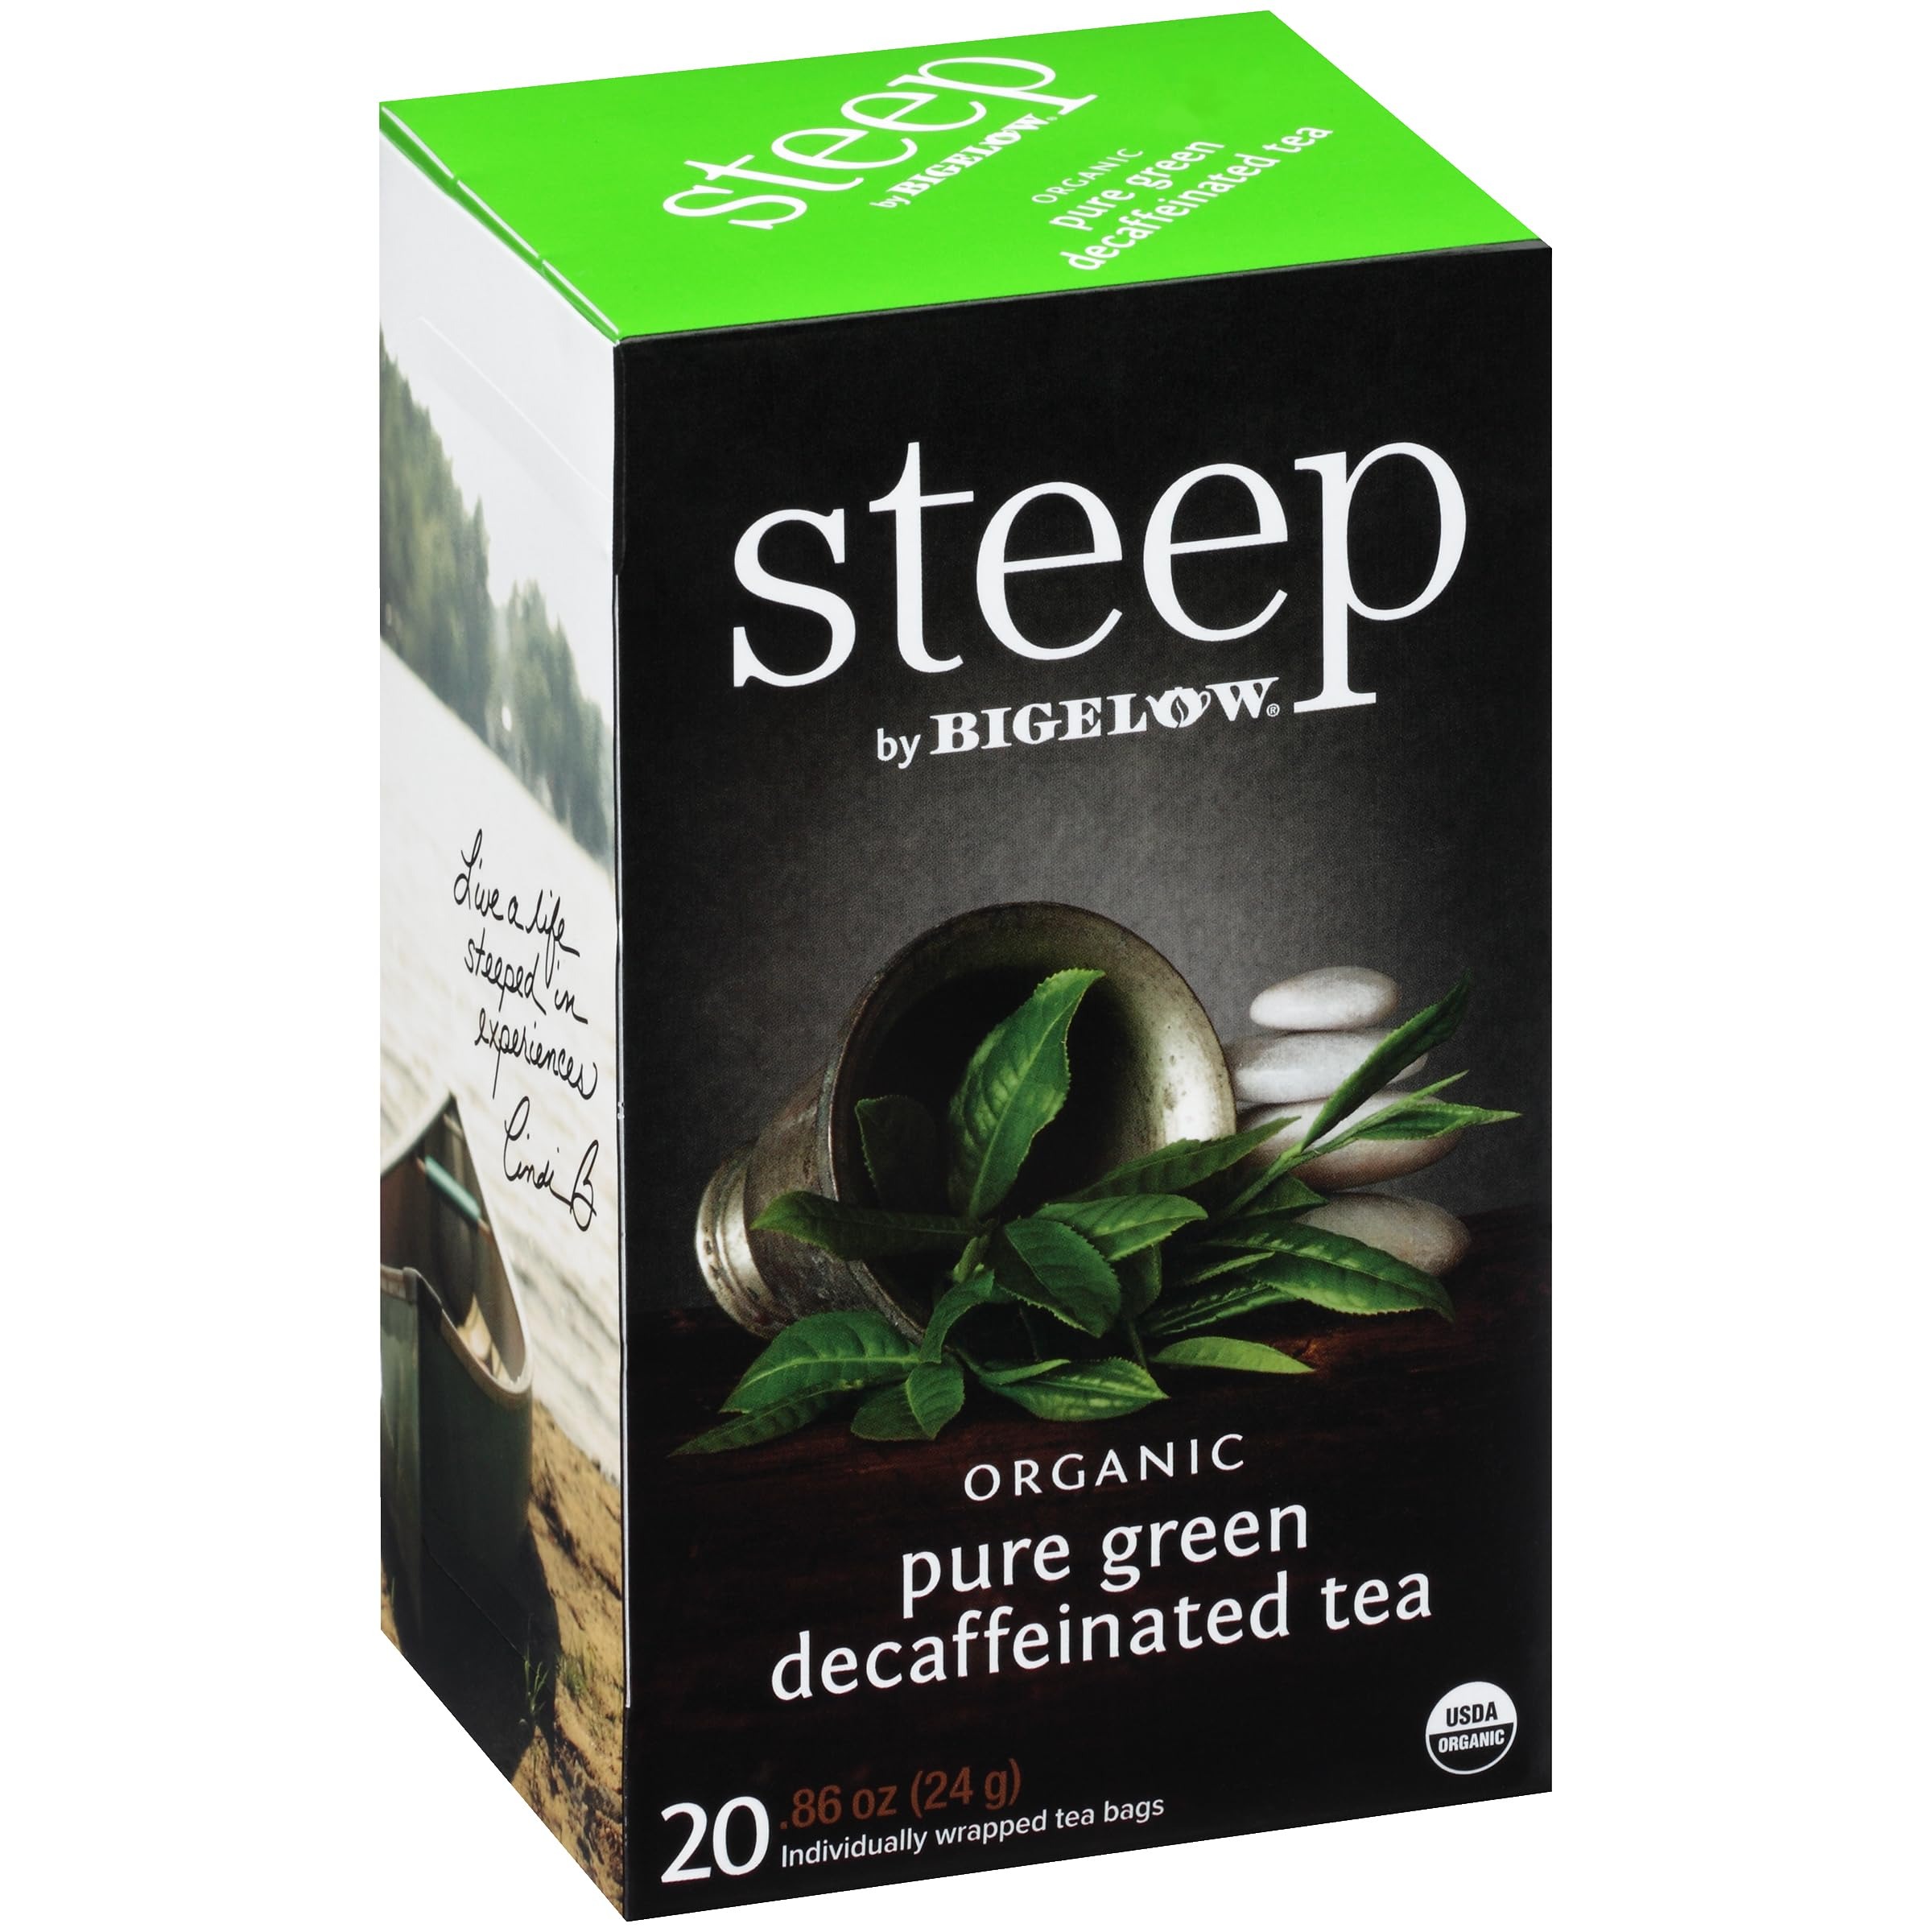
Item Name: steep Organic Pure Green Decaf 20 Count Box, Certified Organic, Gluten-Free, Kosher Tea in Foil-Wrapped Bags
Bullet Point 1: DECAFFEINATED GREEN TEA: Treat your body to the health benefits of antioxidant-packed organic green tea, without the caffeine! Each sip is a celebration as you treat yourself to its fresh delicate flavor.
Bullet Point 2: INDIVIDUALLY WRAPPED: steep by Bigelow tea always come individually wrapped in foil pouches for peak flavor, freshness and aroma to enjoy everywhere you go! Gluten -free, calorie-free, & Kosher Parve, USDA Organic & Non- GMO Project Verified.
Bullet Point 3: TRY EVERY FLAVOR: There's a tea for morning, noon & night time relaxation. Try our English Breakfast, Vanilla Chai, antioxidant Green Tea, decaffeinated, organic teas & a variety of our herbal tea bags.
Bullet Point 4: AMERICAN MADE TEA: In 1945 Ruth Bigelow created our first tea, Constant Comment, a flavorful black tea blended with aromatic orange peel & warming spices. Today, Bigelow is still family owned and American made.
Bullet Point 5: UNCOMPROMISED QUALITY: Since 1945, Bigelow tea has been a leader in premium tea & proud to be a Certified B Corporation - meeting the highest verified standards of social & environmental performance, transparency & accountability.
Product Description: This blend captures all the beautiful nuances of our organic green tea without the caffeine. It's delicate and smooth and finishes with a hint of sweetness. It will positively envelop the senses and soothe the soul. Live a life steeped in experiences!
Value: 20.0
Unit: Count

Price: 17.39